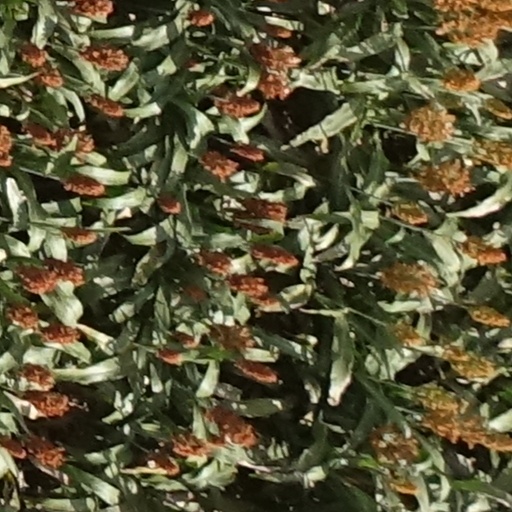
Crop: sorghum